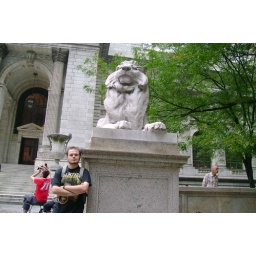
Stu was blown away by the lions outside the library because of Ghostbusters.